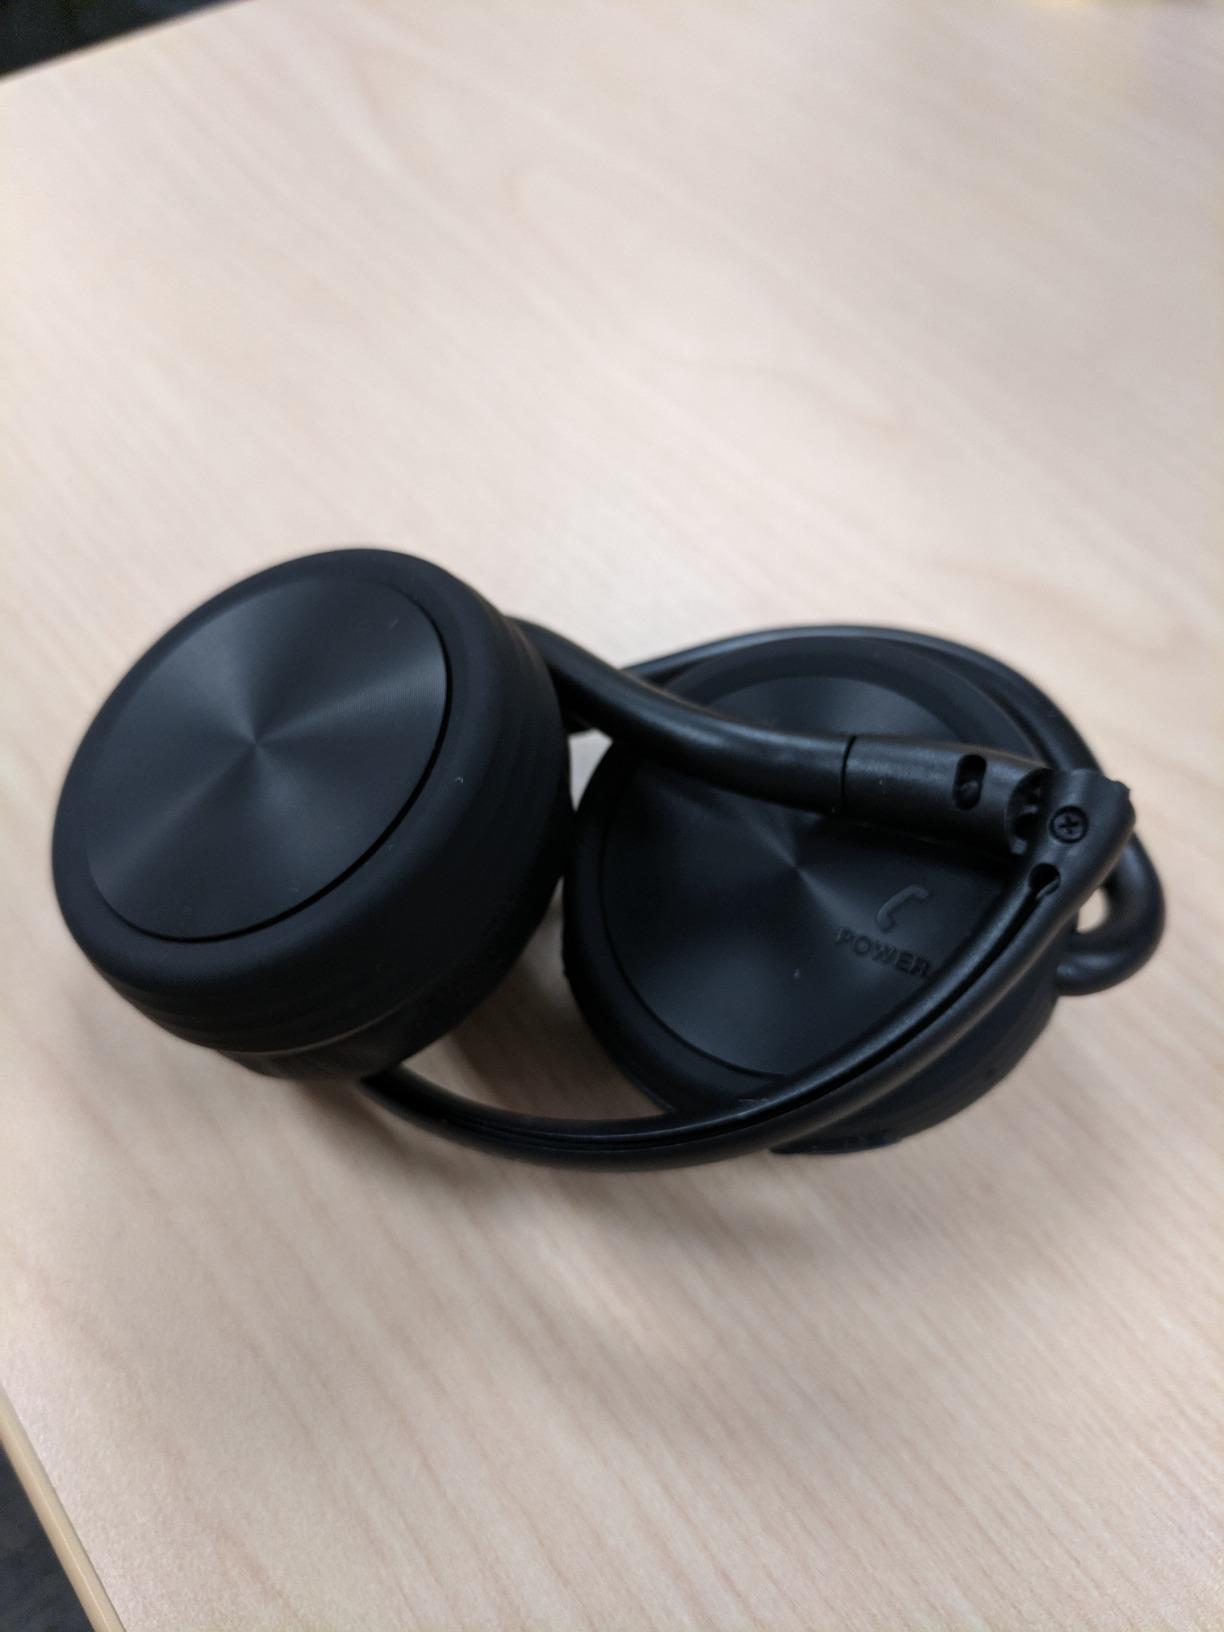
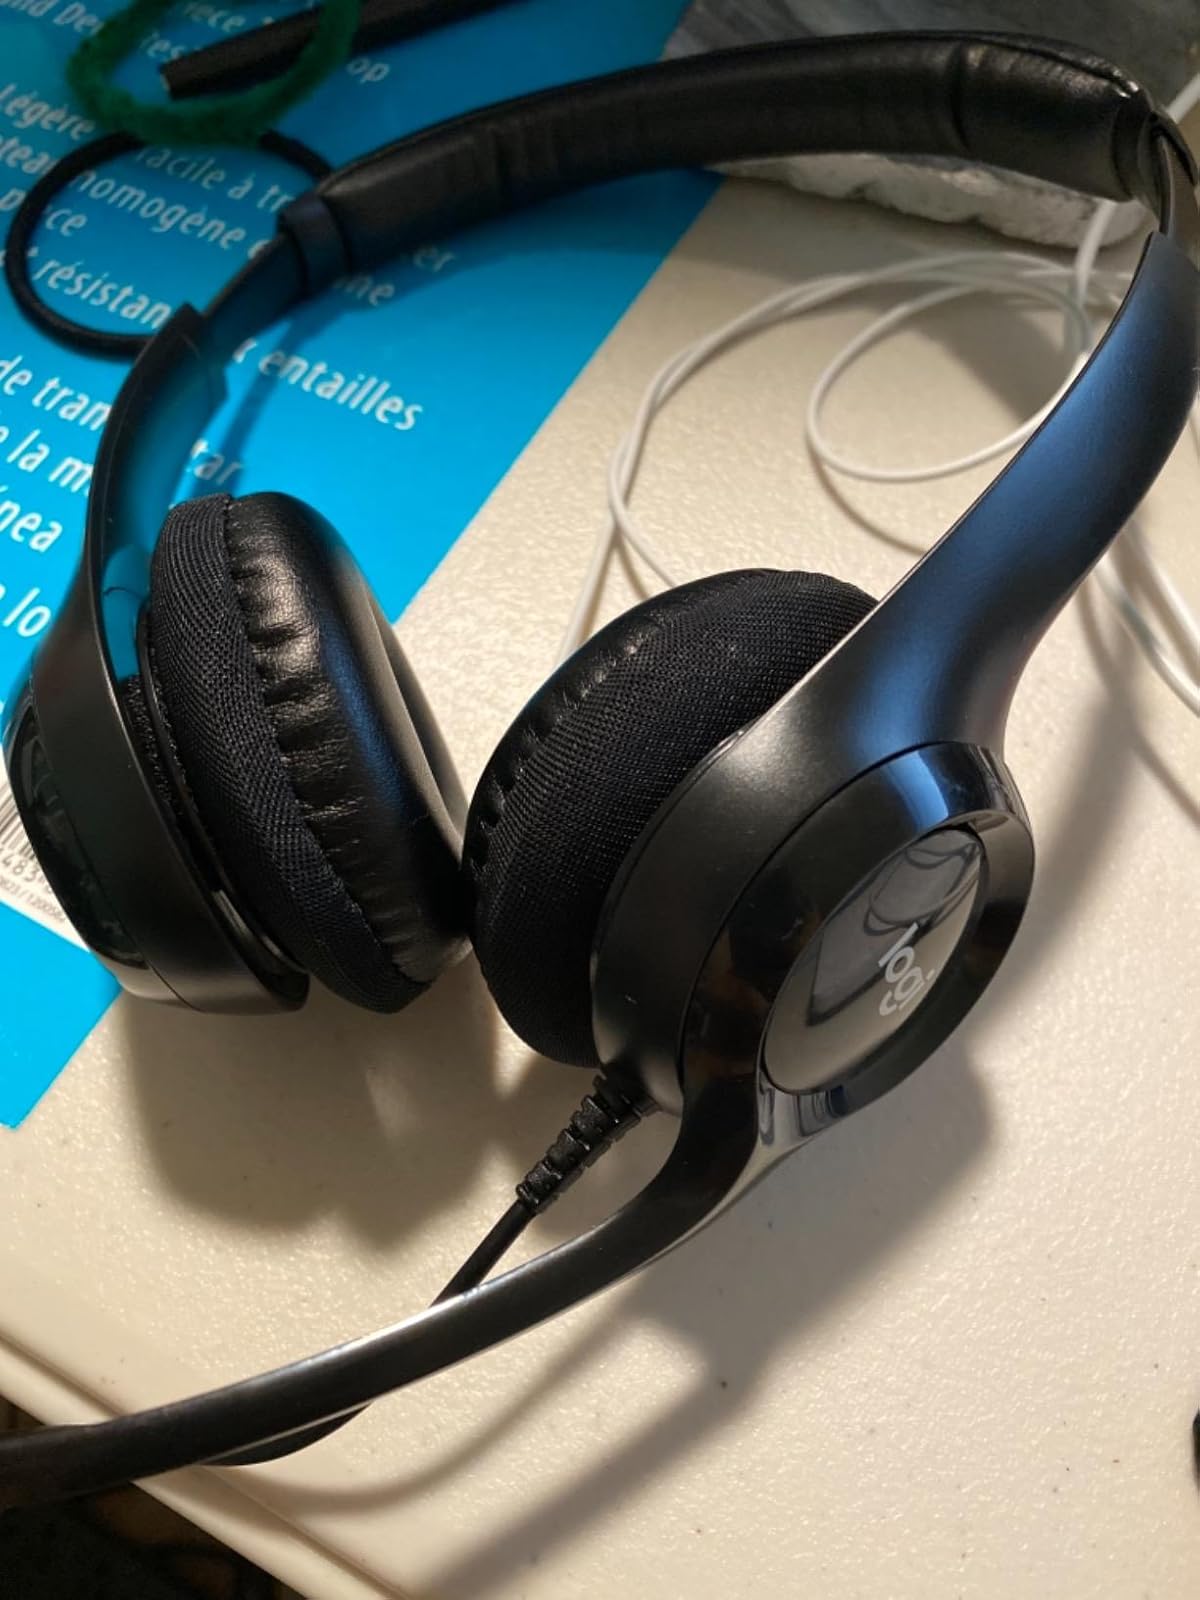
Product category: headphones
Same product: no